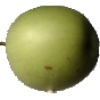
Label: apple_granny_smith